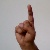
The image shows a hand gesture representing the letter 'D' in Indian Sign Language.